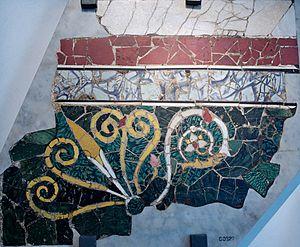
Panneau en opus sectile à décor floral. Verre, œuvre romaine, IIe siècle ap. J.-C. Provenance